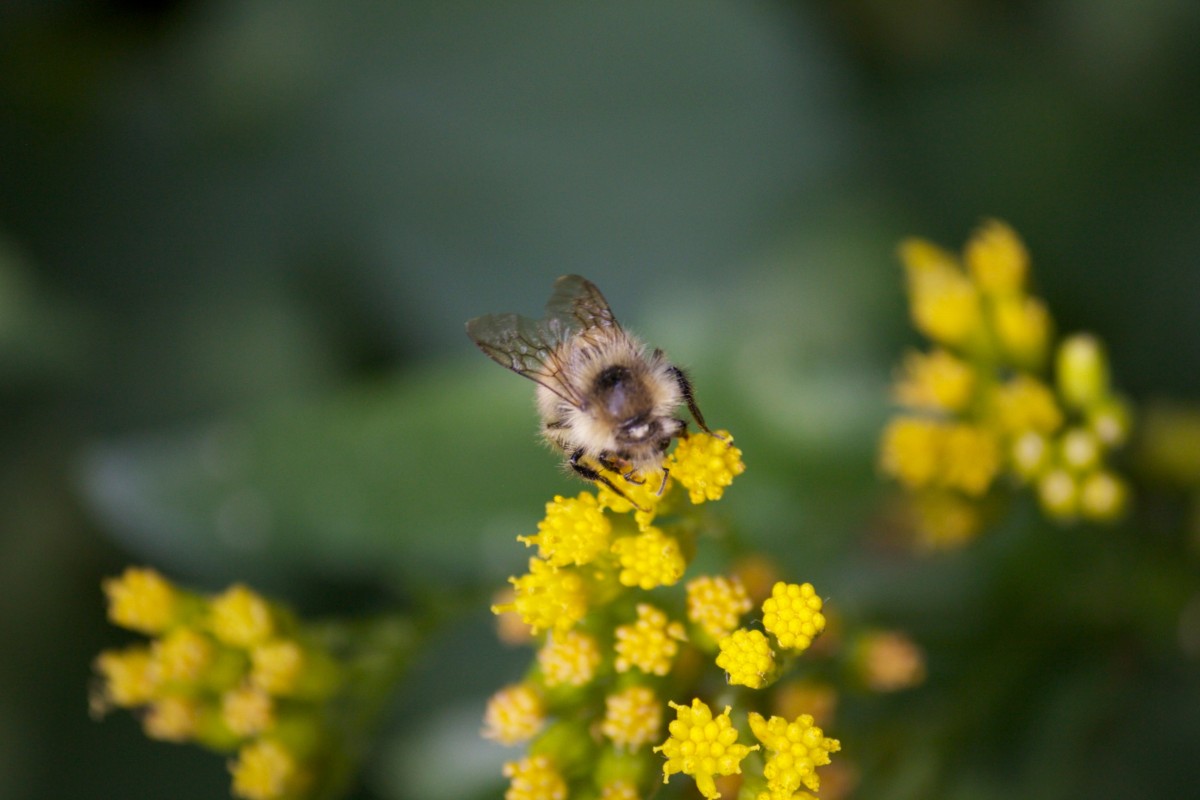
Tags: plant, flower, pollen, yellow, flora, fauna, invertebrate, wildflower, nectar, macro photography, honey bee, pollinator